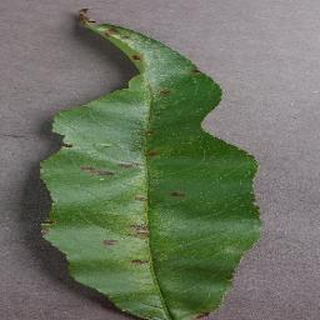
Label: peach_bacterial_spot